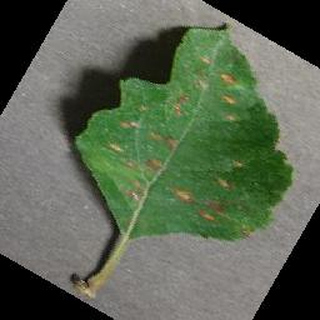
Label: apple_cedar_apple_rust